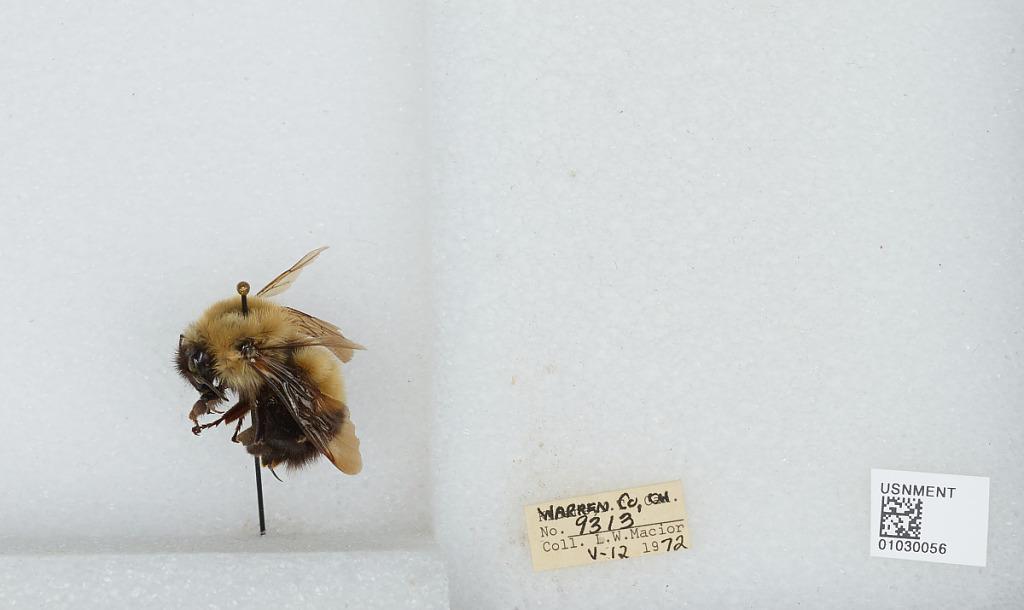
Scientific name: Bombus (Pyrobombus) perplexus Cresson
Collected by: L. Macior
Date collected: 1972-5-12
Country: United States
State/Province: Ohio
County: Warren
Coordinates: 39.4242, -84.1856